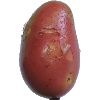
Label: Potato Red Washed 1